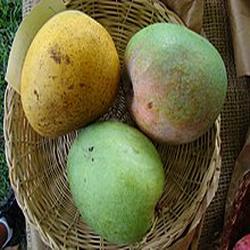
Label: Mango